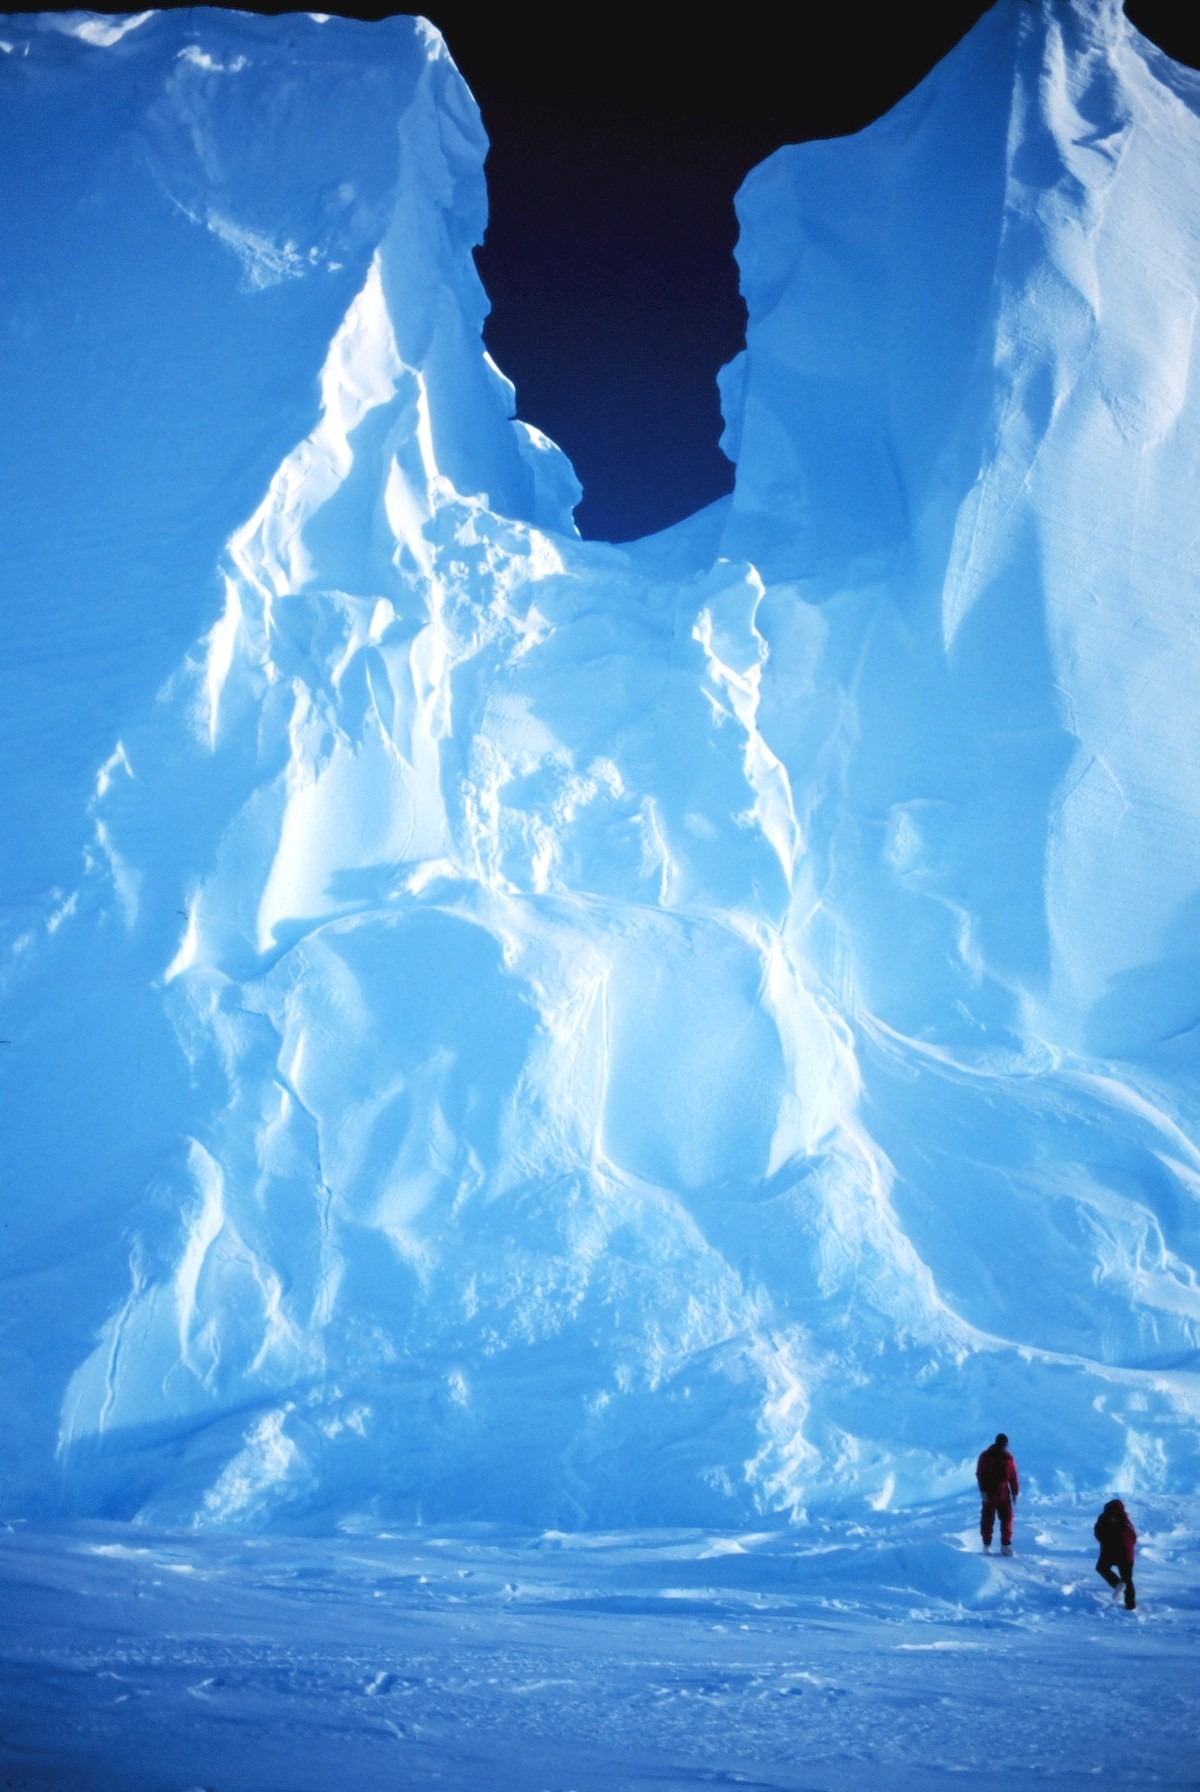
landscape, nature, snow, cold, cloud, sky, atmosphere, mountain range, ice, arctic, iceberg, outside, men, icy, chunks, antarctica, freezing, arctic ocean, glacial landform, geological phenomenon, ice cap, sea ice, polar ice cap